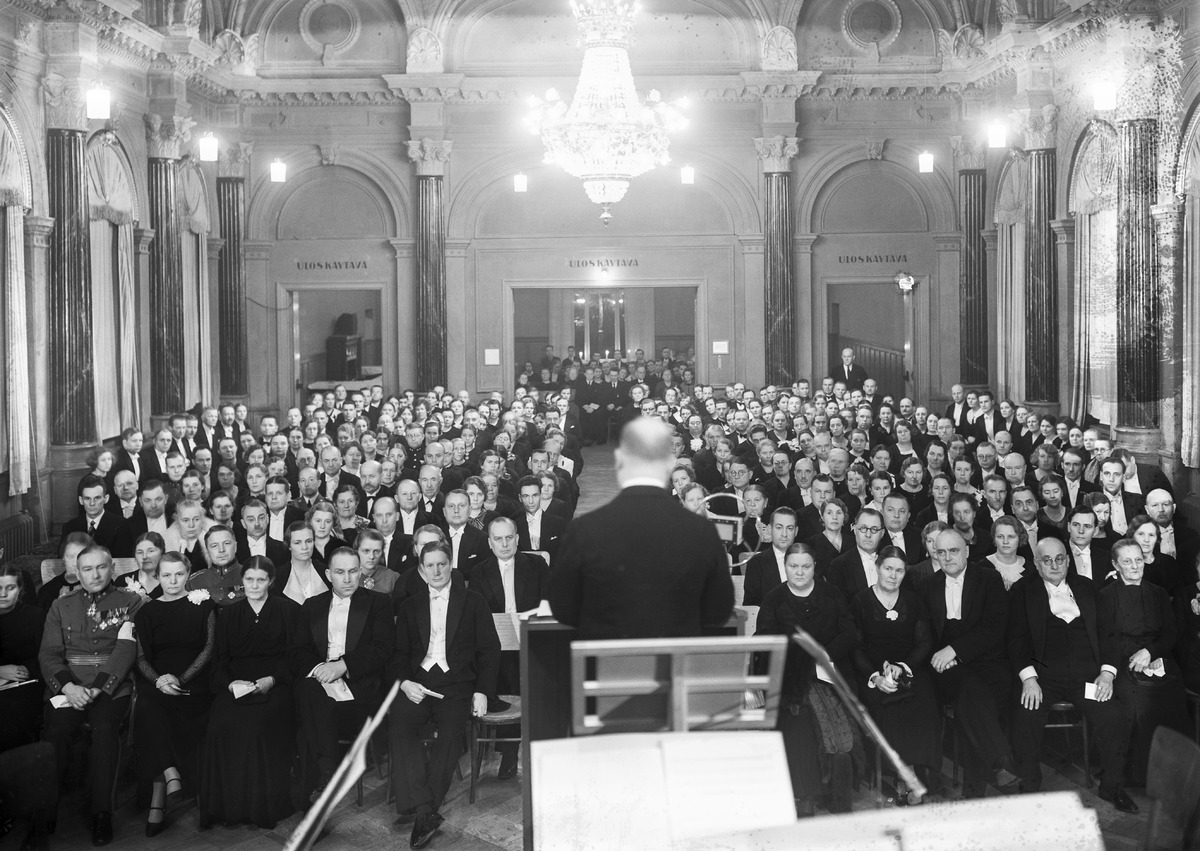
Presidentti P. E. Svinhufvudin 75-vuotispäivän juhlayleisöä
Audience at the celebration of president P. E. Svinhufvud's 75th birthday
sisällön kuvaus: Tasavallan presidentin P. E. Svinhufvudin 75-vuotispäivän johdosta järjestetyn kansalaisjuhlan juhlayleisöä Oulun Seurahuoneen juhlasalissa 16.12.1936. content description: Audience at the celebration of president P. E. Svinhufvud's 75th birthday at the hall of Oulu's Seurahuone on December 16, 1936.
Vuosi: 1936
Paikka: Suomi, Oulu, Suomi, Pohjois-Pohjanmaa, Oulu
Aiheet: tasavallan presidentti; merkkipäivät; presidentit; sisäkuva; syntymäpäivät; presidents; birthdays